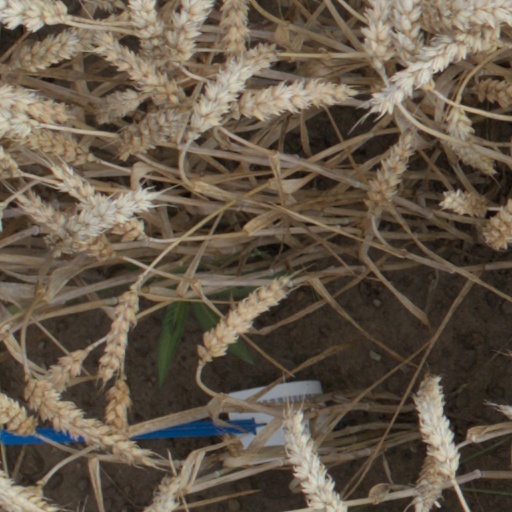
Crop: wheat